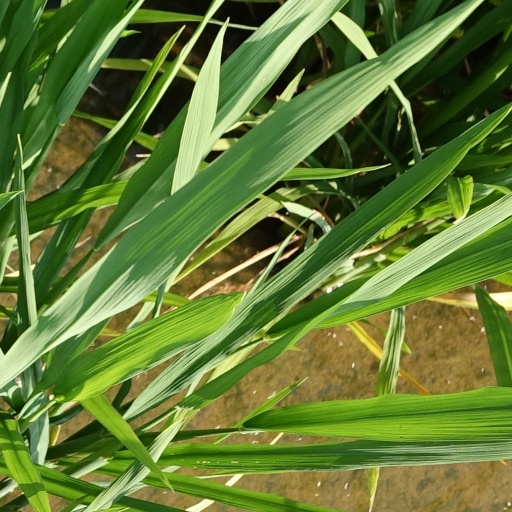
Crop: rice